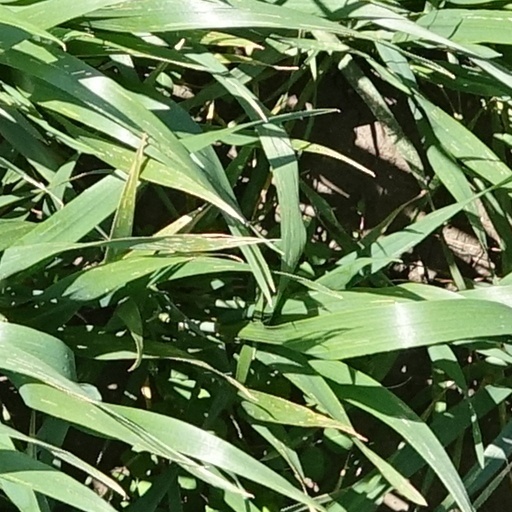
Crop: wheat